Jory (film)

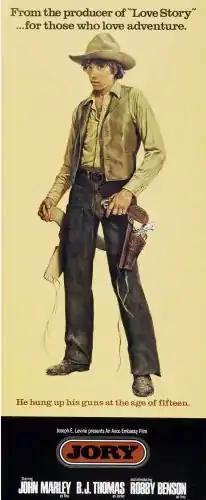
Theatrical poster

Jory is a 1973 American Western film directed by Jorge Fons and starring Robby Benson in the title role. It was adapted from the 1969 novel of the same name by Milton R. Bass.